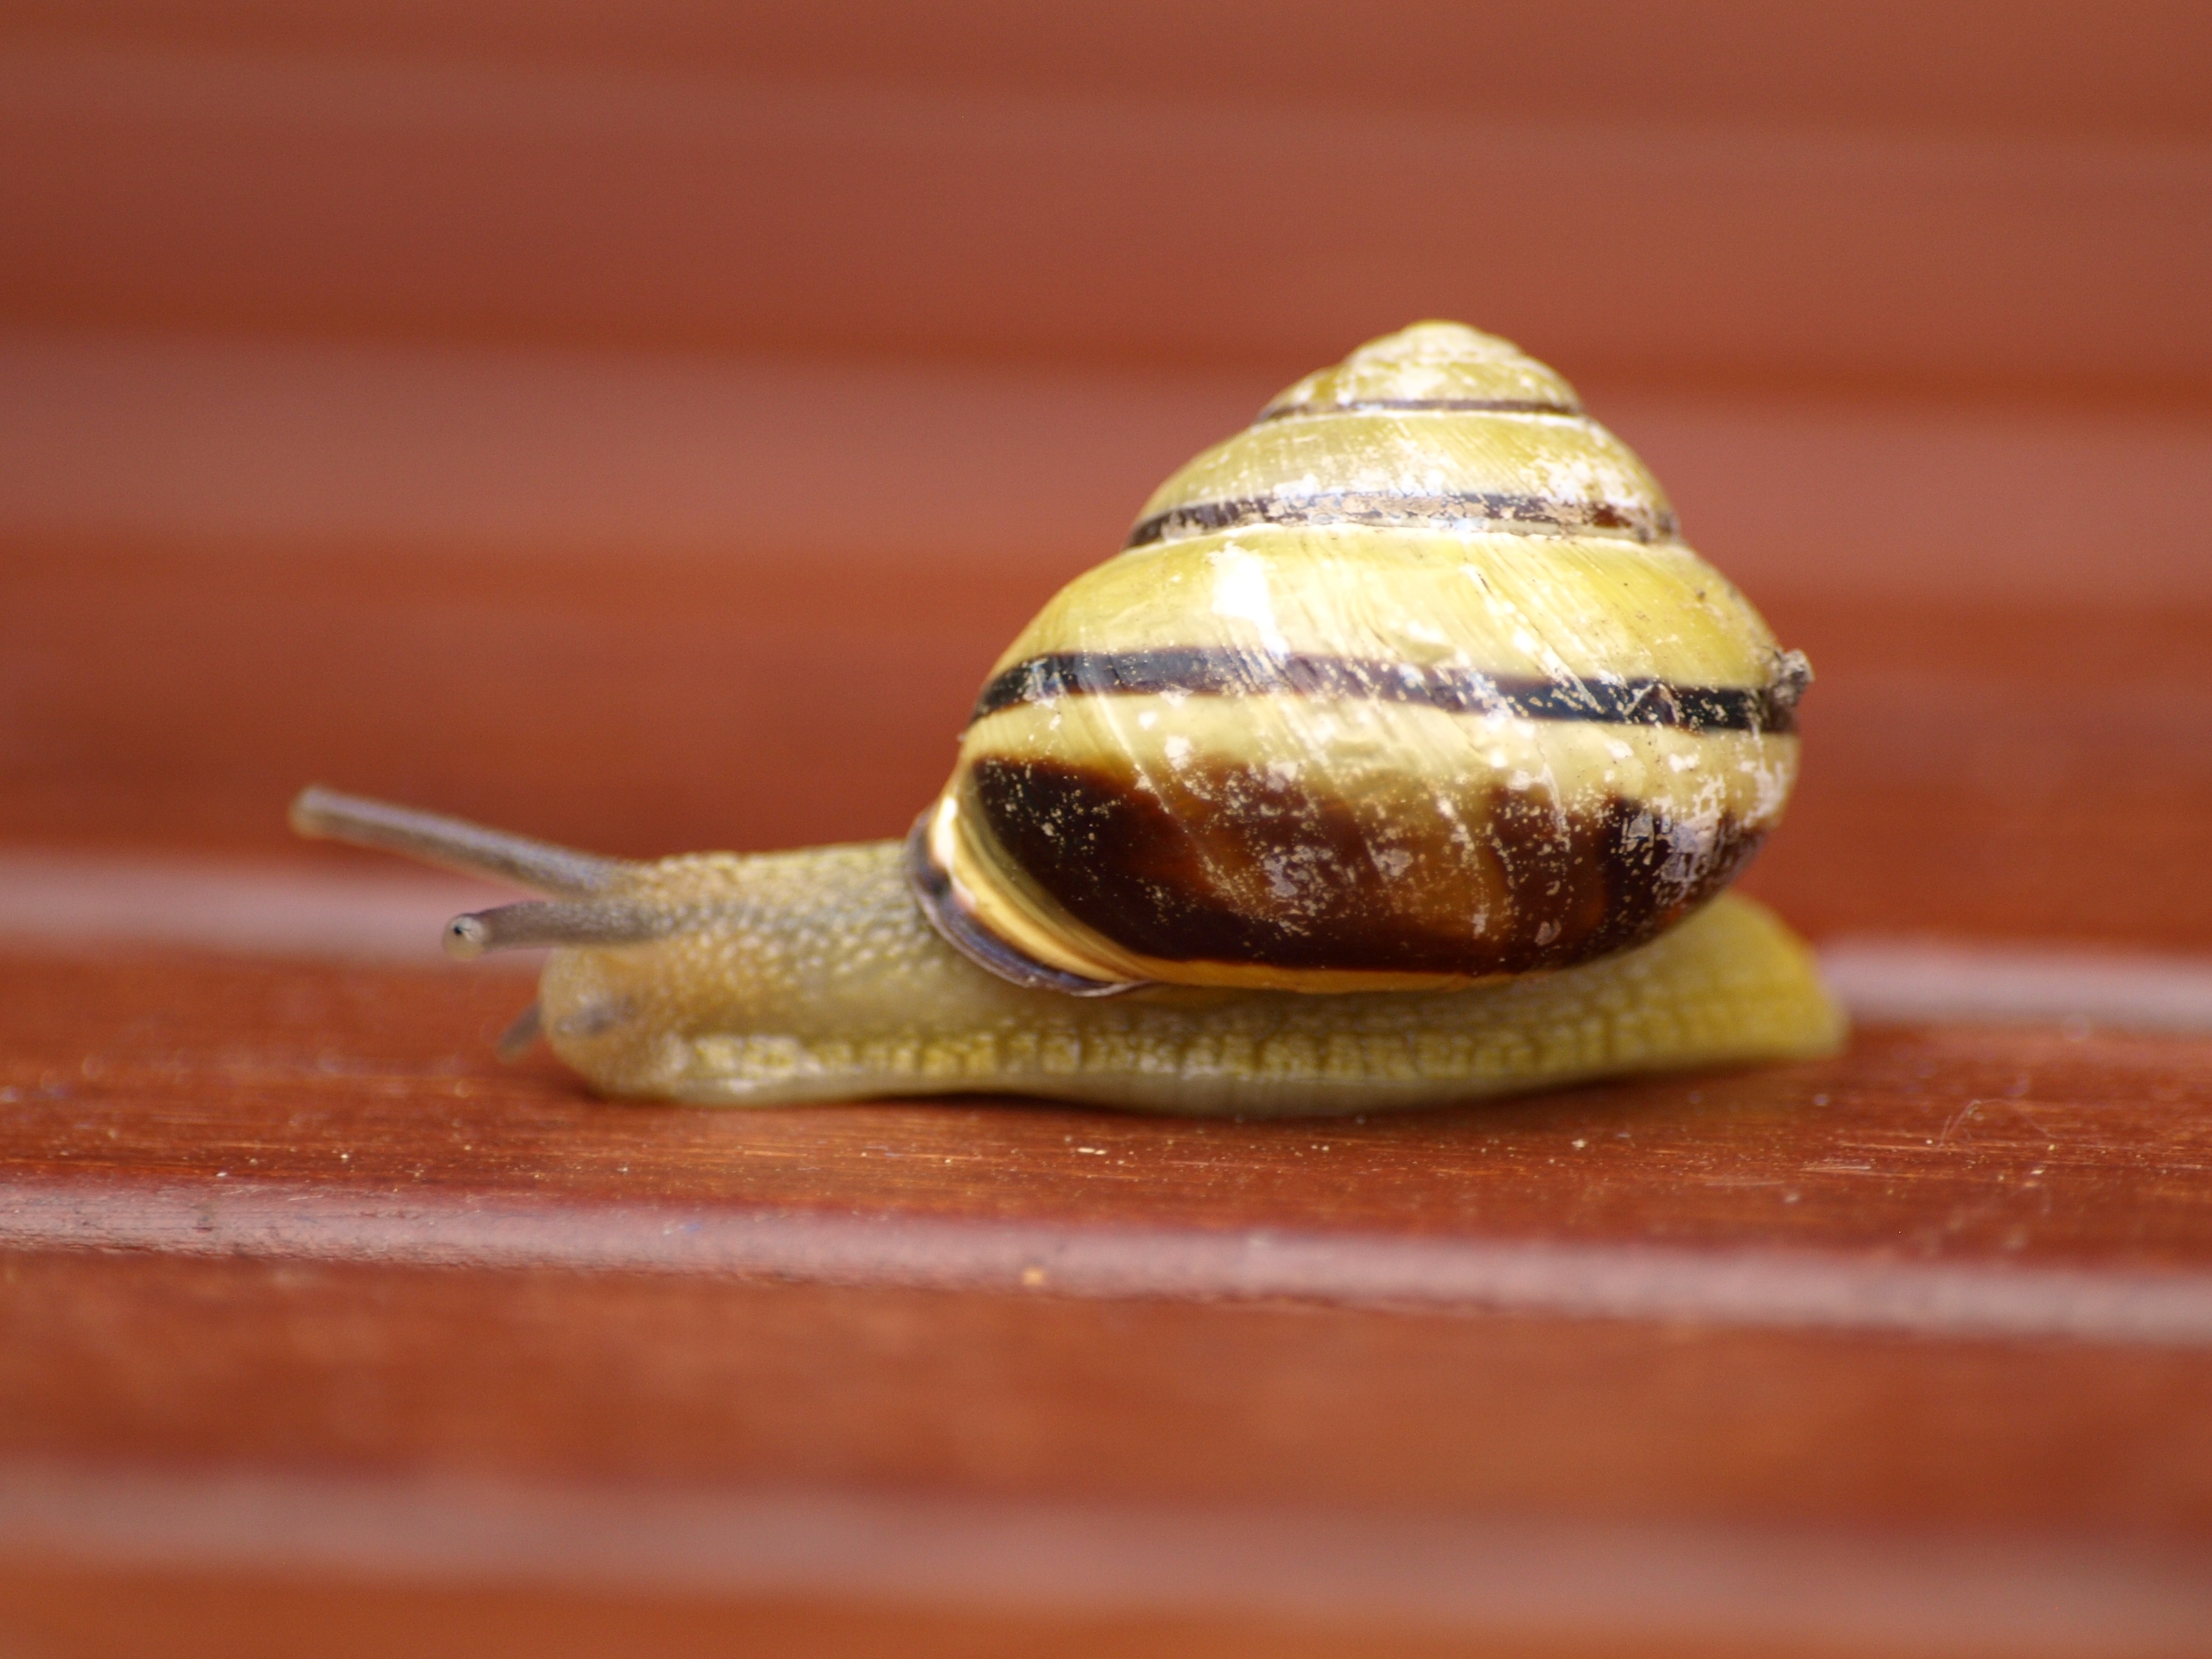
fauna, shell, invertebrate, close up, mollusk, snail, escargot, molluscs, schnecken, macro photography, slowly, sea snail, snails and slugs